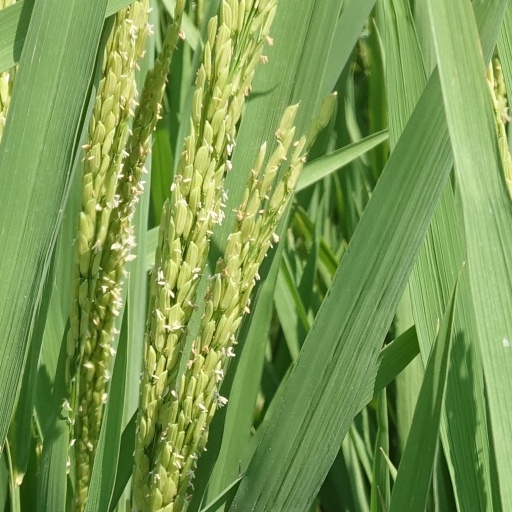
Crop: rice